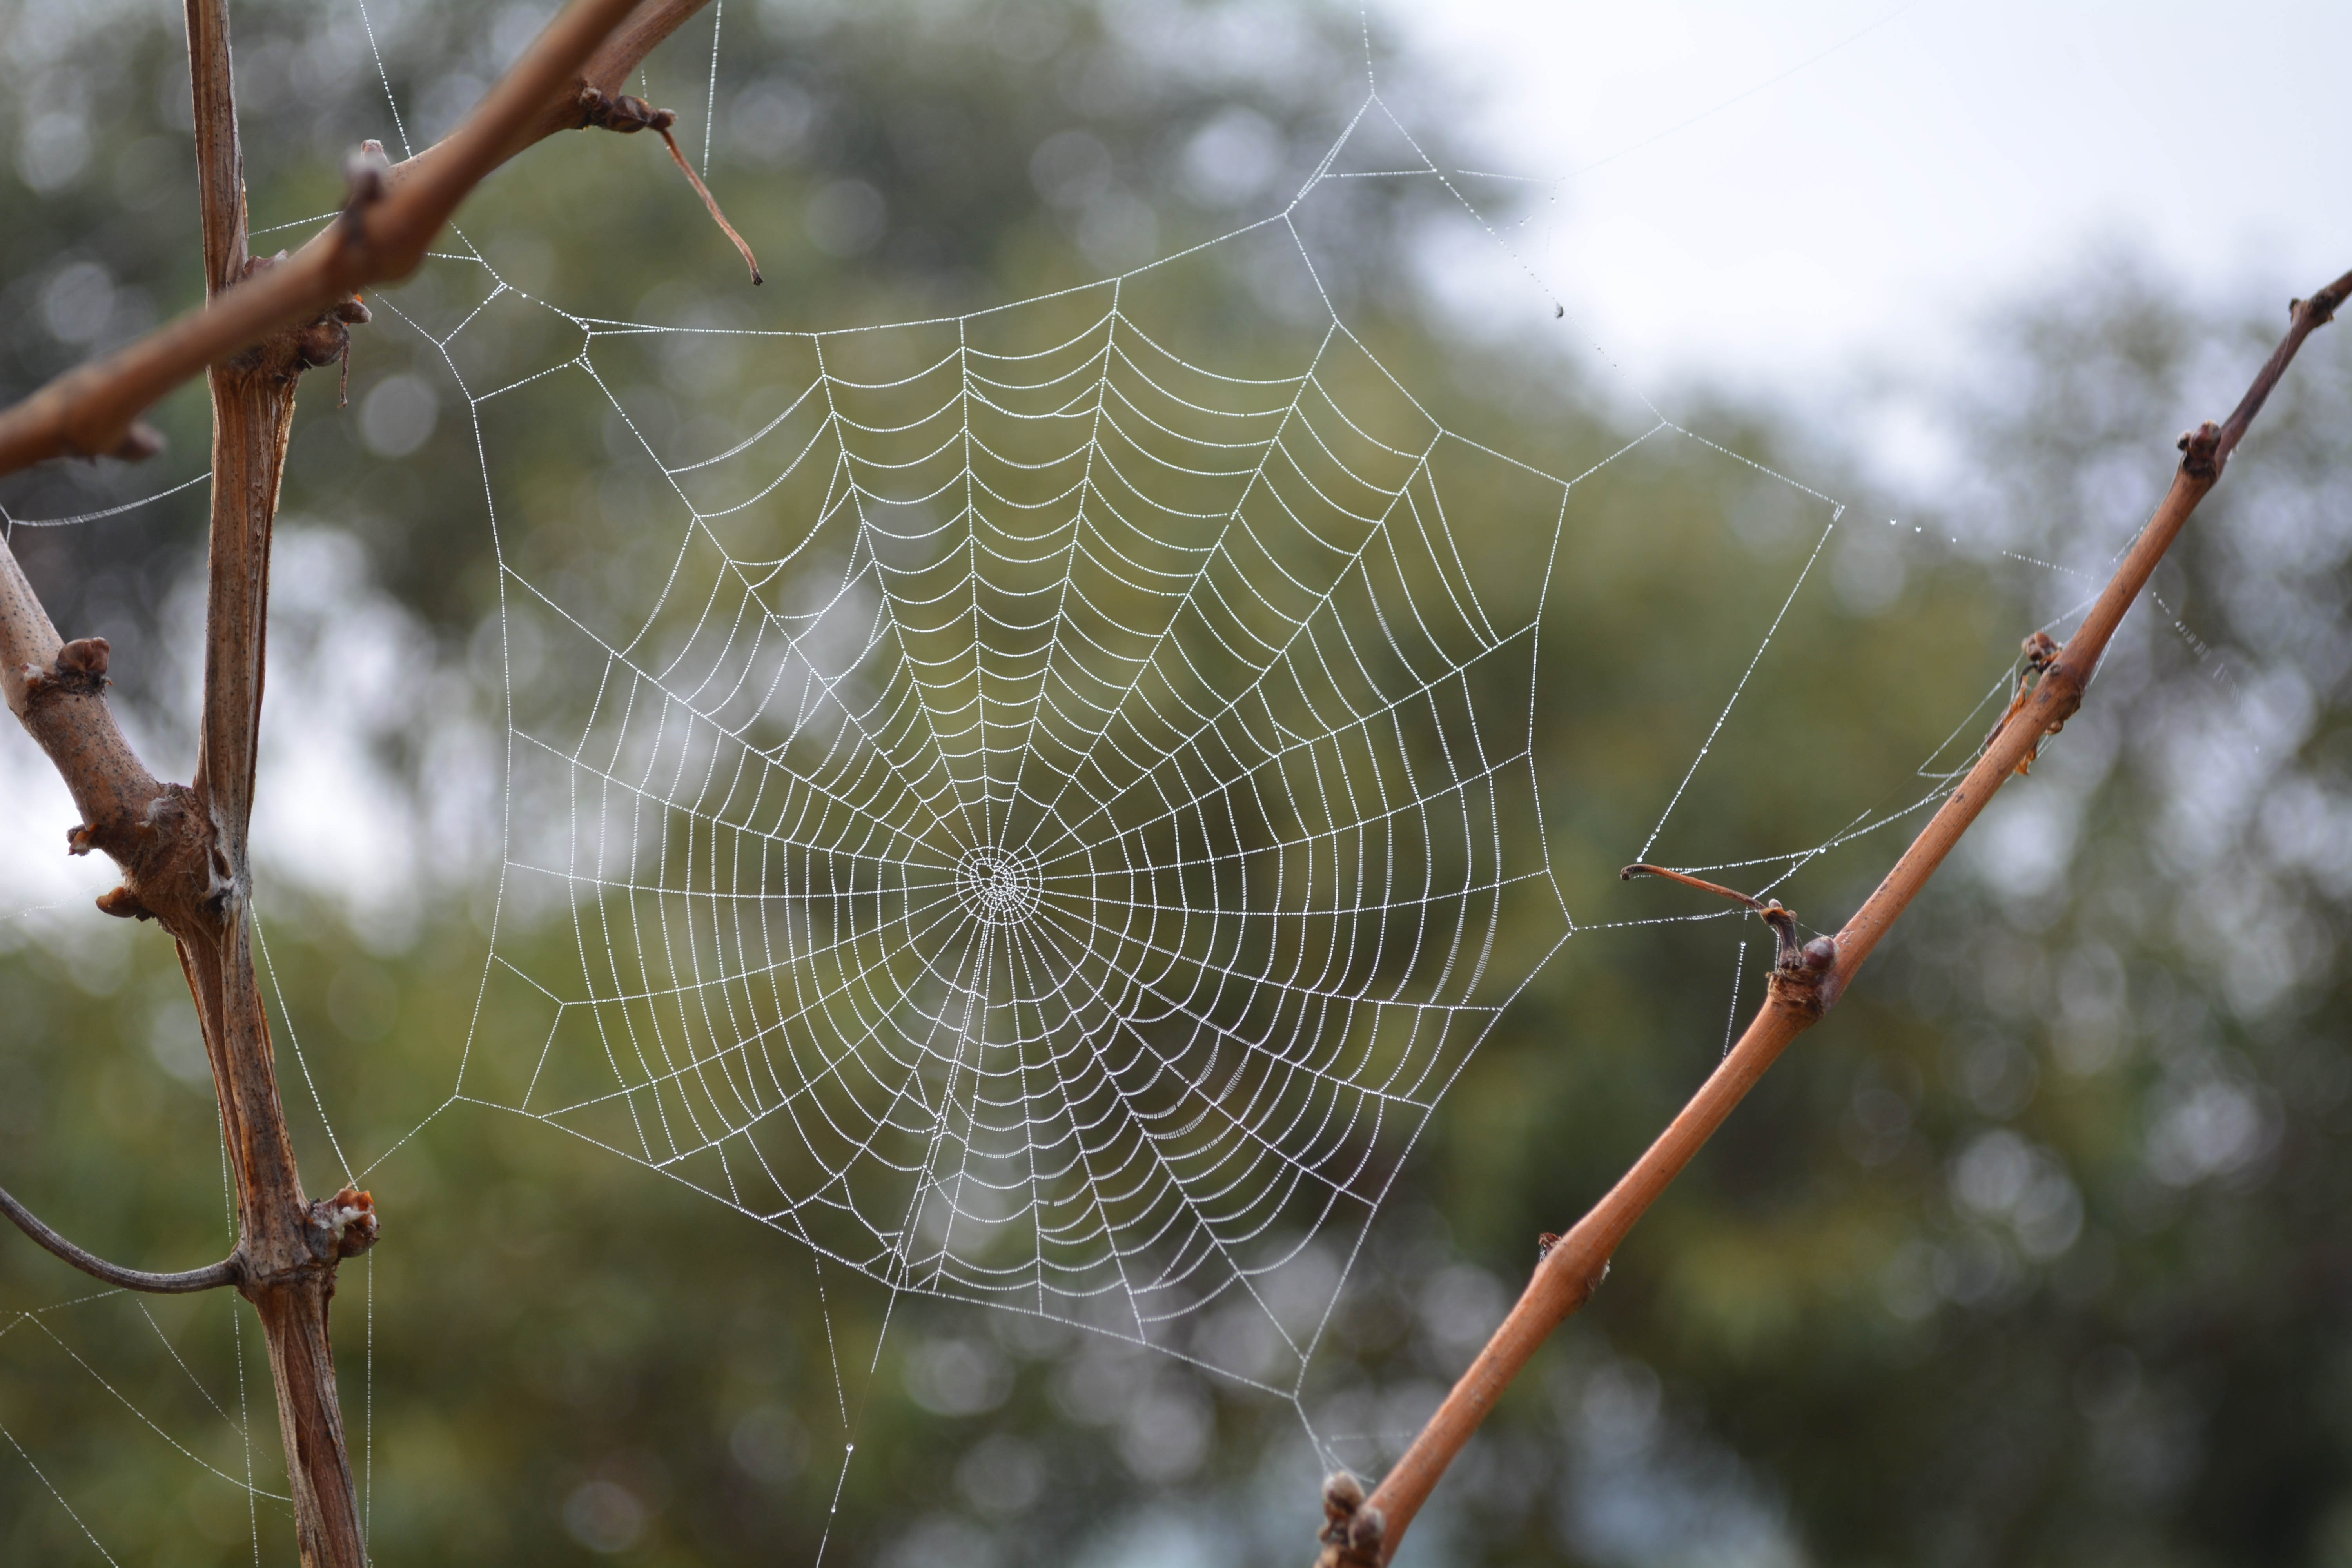
nature, branch, web, fauna, material, invertebrate, spider web, cobweb, spider, arachnid, argiope, macro photography, arthropod, european garden spider, araneus, orb weaver spider